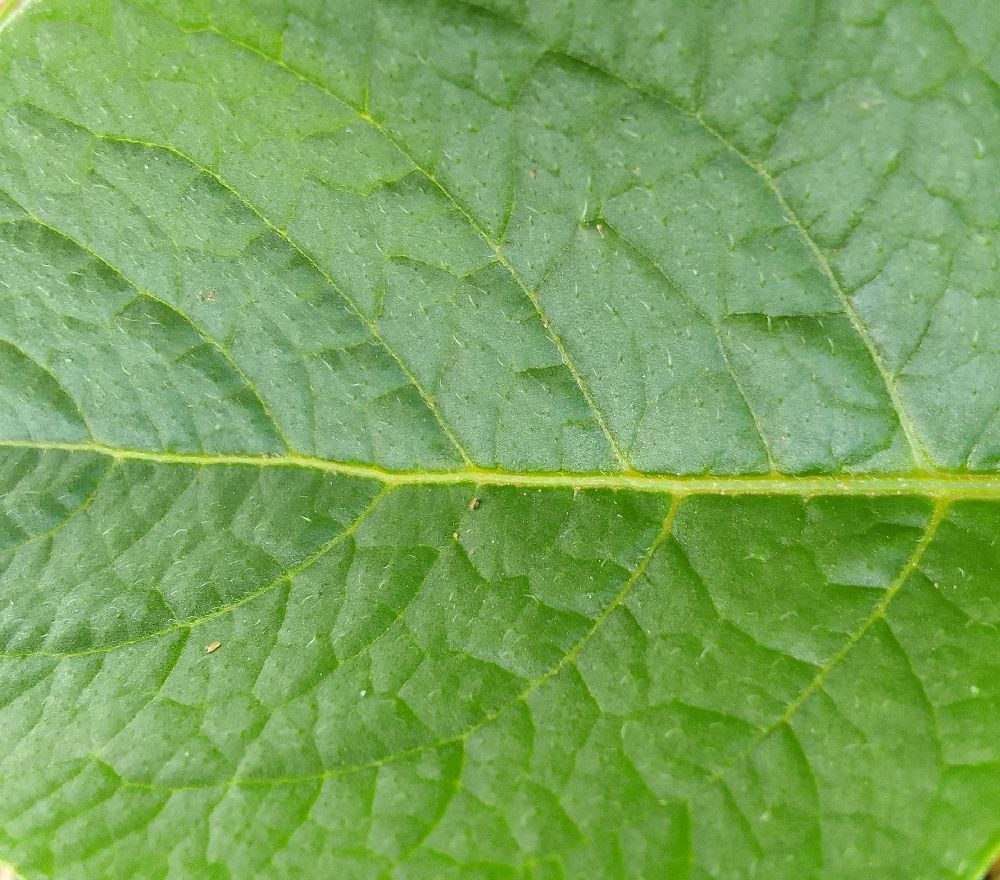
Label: Healthy